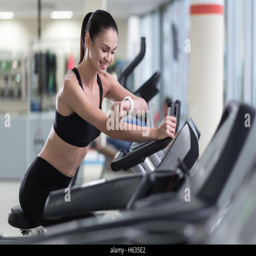
active girl running on a treadmill and wearing smart watch